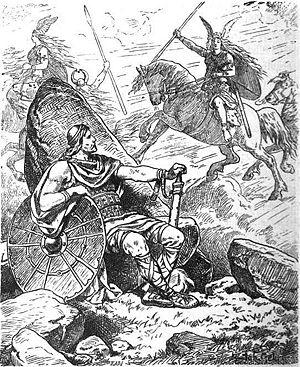
La Völsunga saga est une saga légendaire nordique d'origine islandaise racontant l'histoire du clan Volsung au cours des générations. C'est une histoire d'aventures, d'amour et de tragédie datant du XIIIᵉ siècle mais ayant des sources provenant de textes plus anciens, comme l'Ancienne Edda.